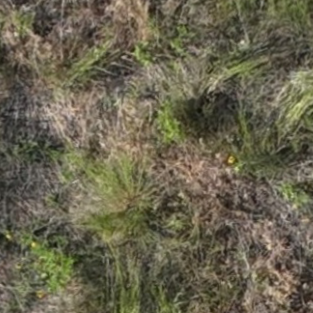
Month: july
Dye color: blue
Dye concentration: high